Rampage (mascot)

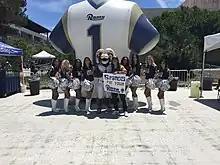
Rampage poses with a Rams fan during training camp in Irvine, California on August 3, 2019

Rampage stands 6'1" and tips the scales at 200 lbs. He can often be found roaming the sidelines of home games at the SoFi Stadium. Although a ram, he is known for his friendly demeanor and childlike antics. Home and opposing fans tend to find Rampage both friendly and approachable. When not at games, Rampage is typically found taking part in various initiatives across Los Angeles.